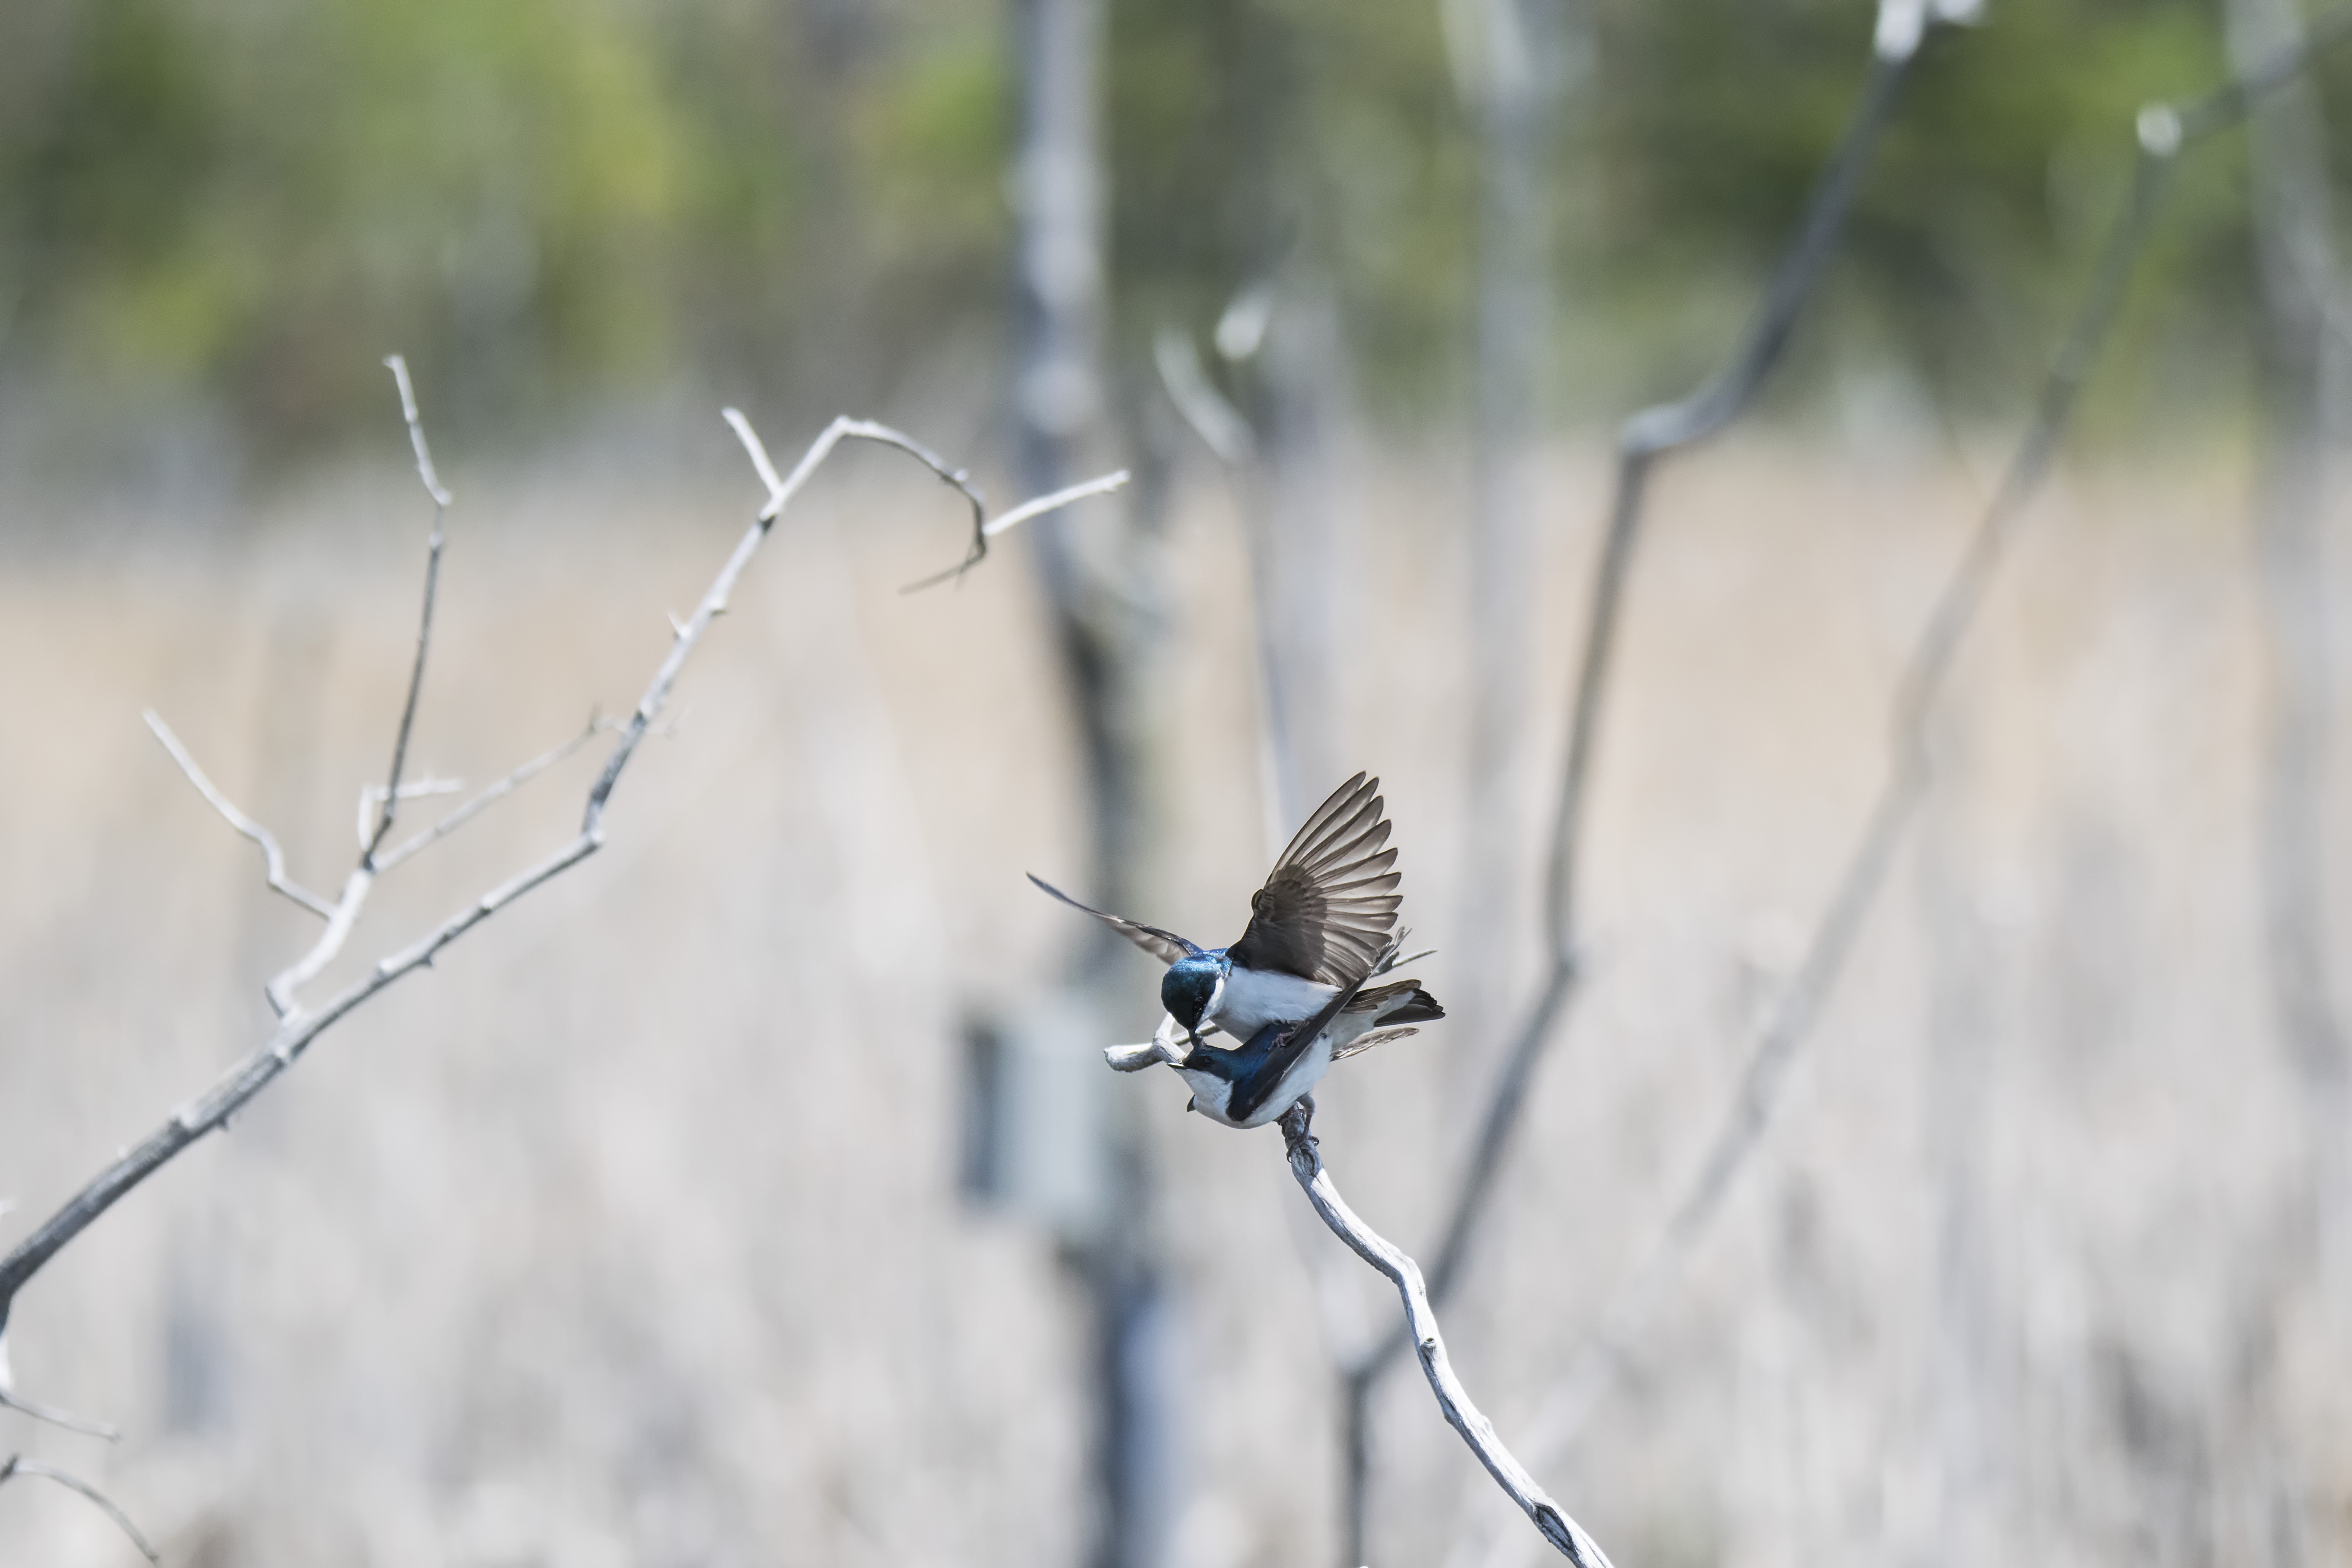
tree, nature, branch, winter, bird, wing, flower, wildlife, fauna, canada, quebec, sherbrooke, oiseau, hirondelle, bicolore, swallow, old world flycatcher, perching bird